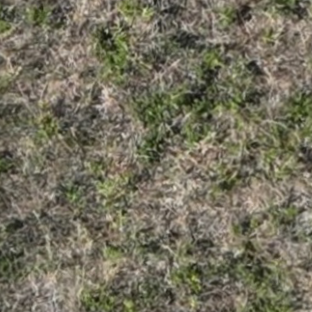
Month: july